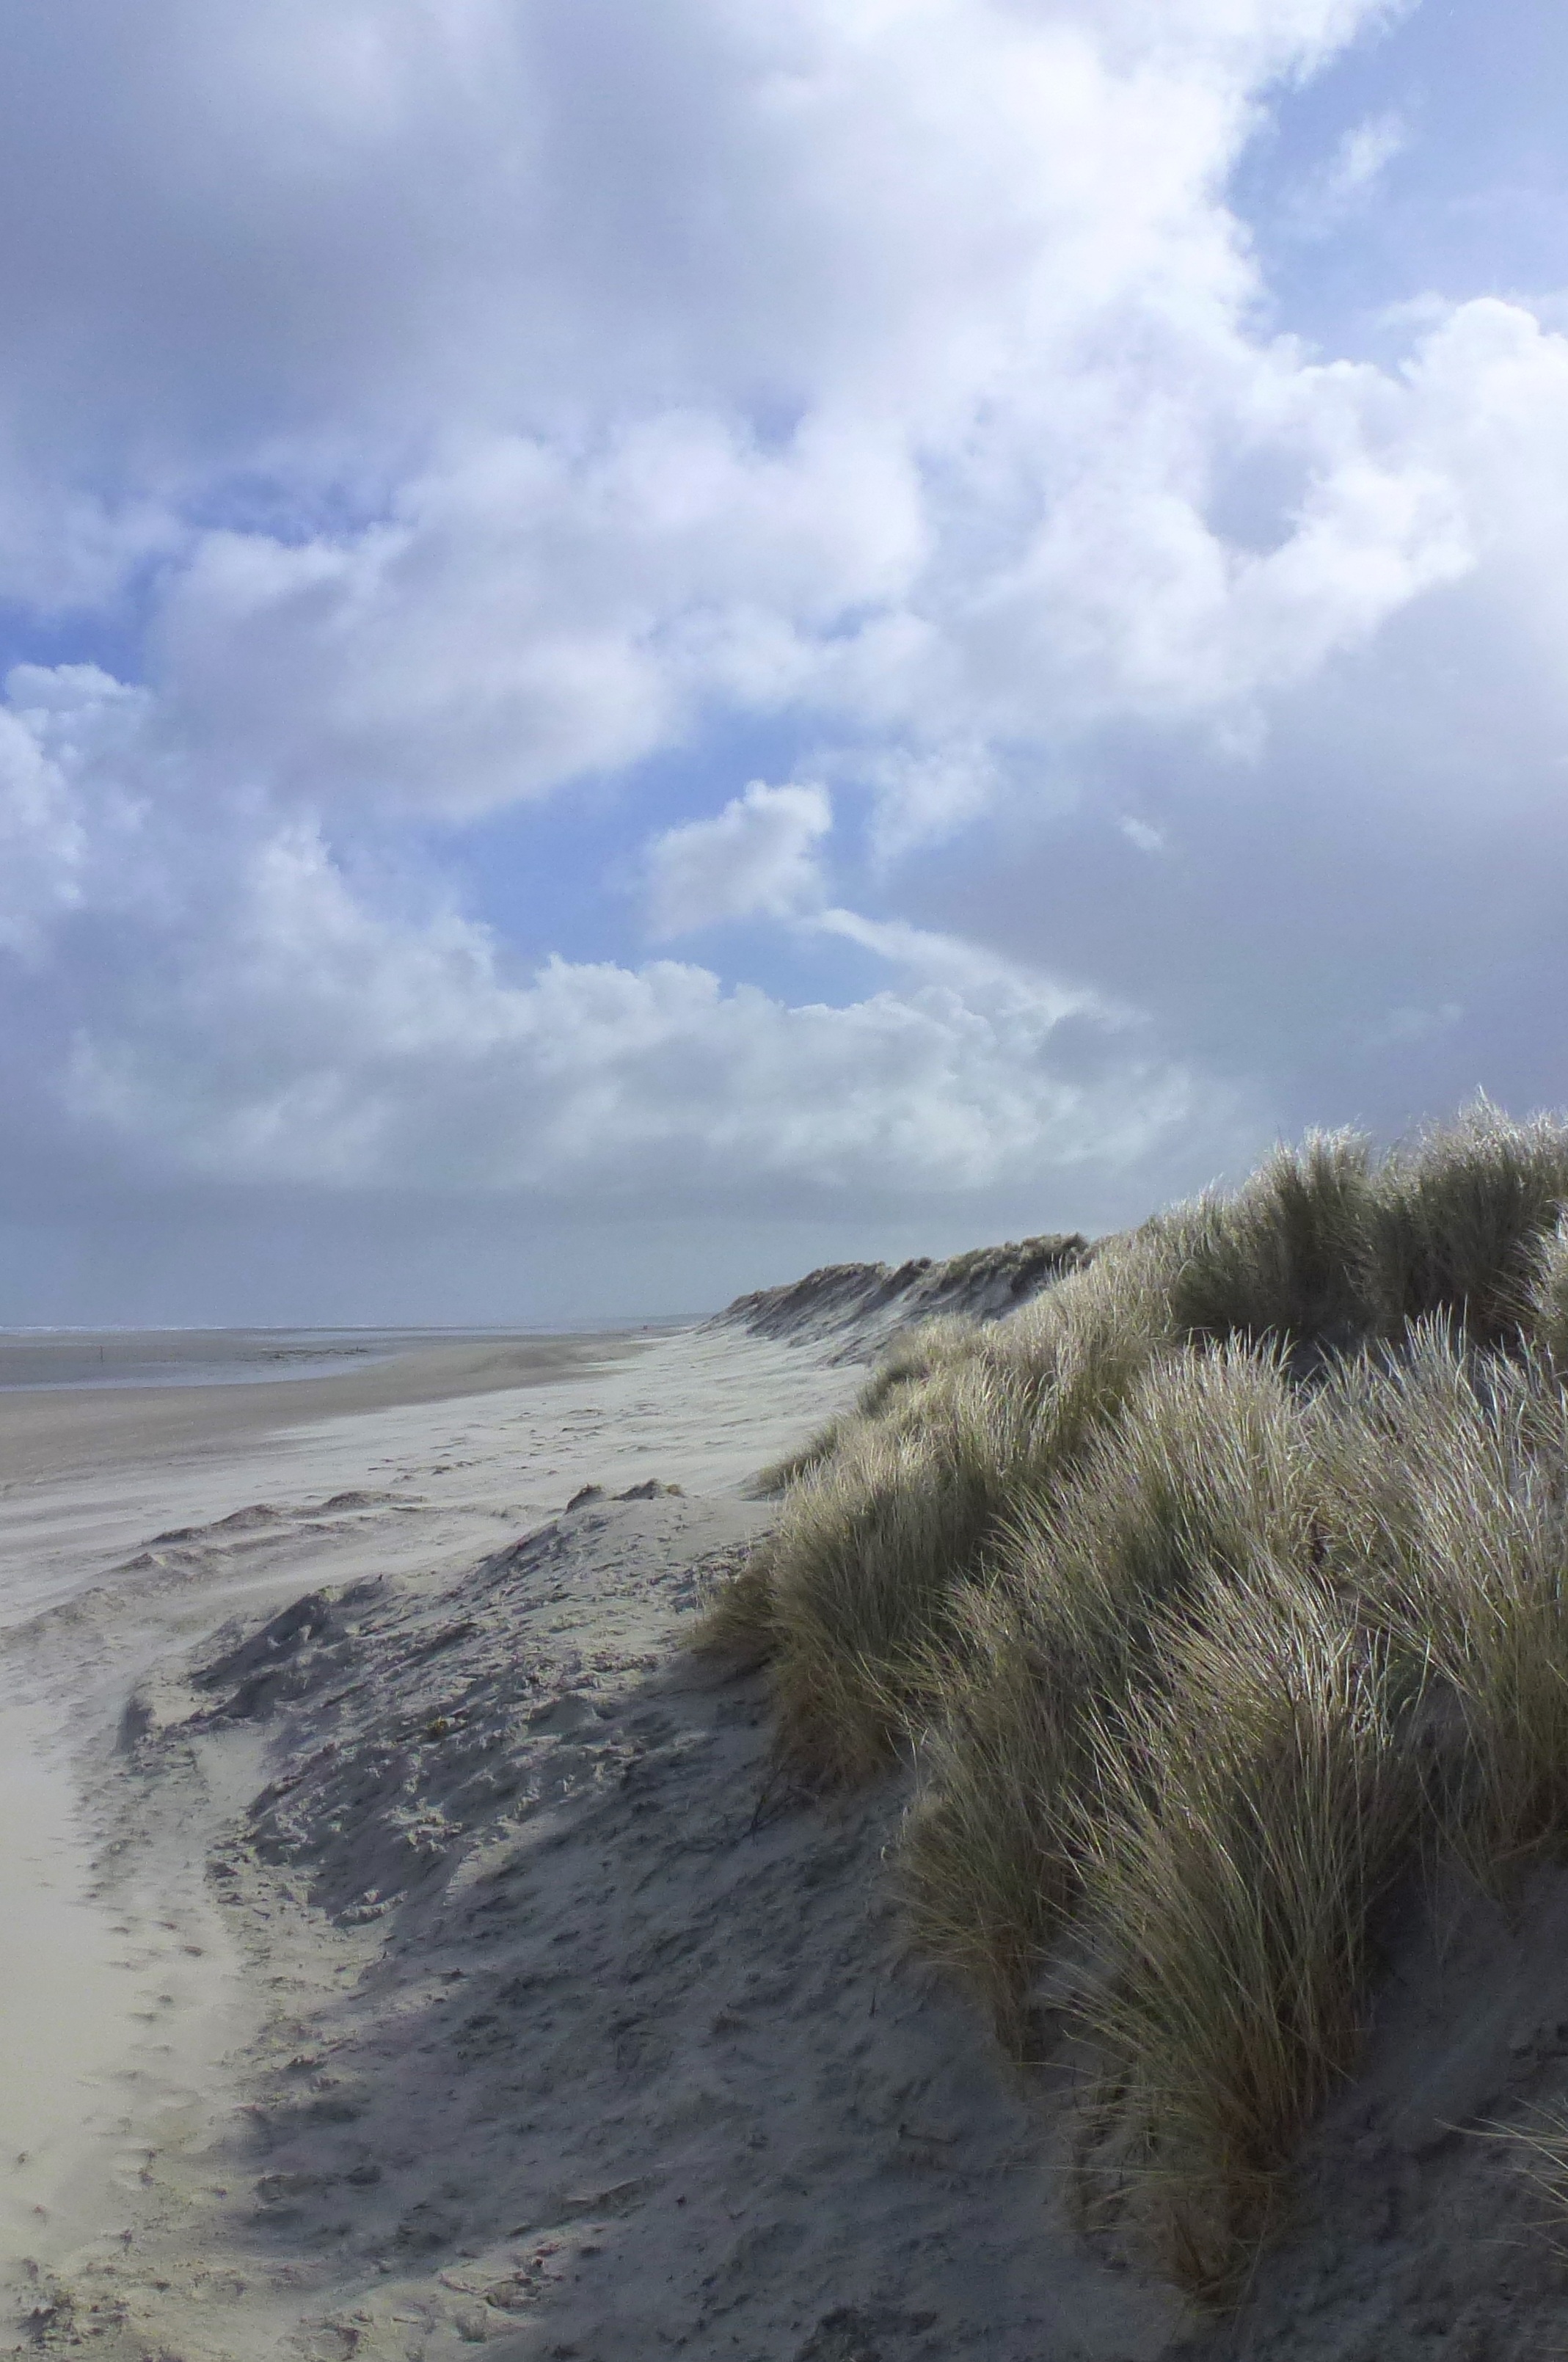
beach, landscape, sea, coast, water, outdoor, sand, ocean, horizon, cloud, sky, dune, shore, wave, wind, coastline, cliff, holiday, terrain, material, body of water, clouds, habitat, landform, natural environment, geographical feature, aeolian landform, wind wave